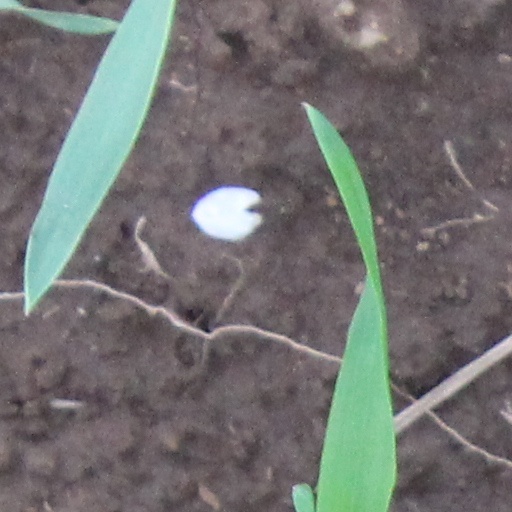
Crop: wheat